Piero Fornasetti

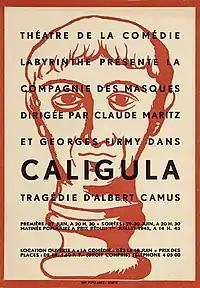
Poster of the Caligula tragedy drawn by Fornasetti

Thanks to the experience he had acquired and his passion for printing, from the 1940s onwards Piero created a series of limited edition graphic works. Calendars, gifts, advertising images, theatre programs, posters and magazine covers. Editorial concepts designed and produced on commission or for pleasure, expressing in various forms his conception of formal elegance and his vision of the world.